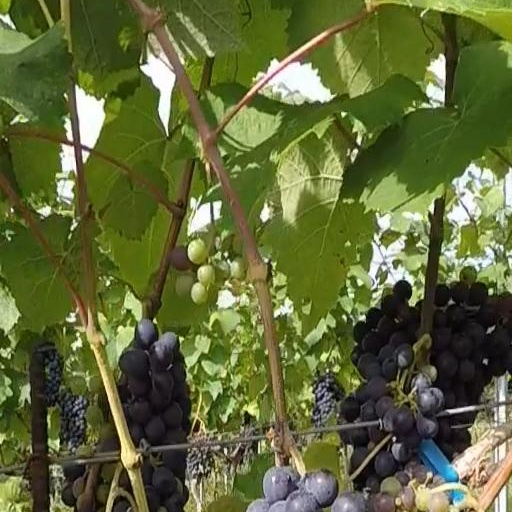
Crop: grape